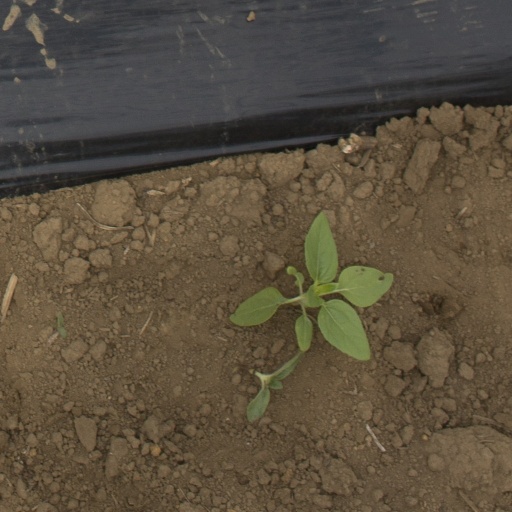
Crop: Jerusalem artichoke